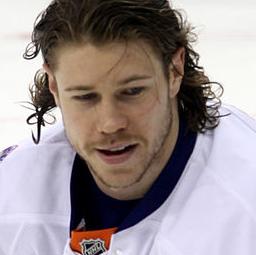
Age: 25